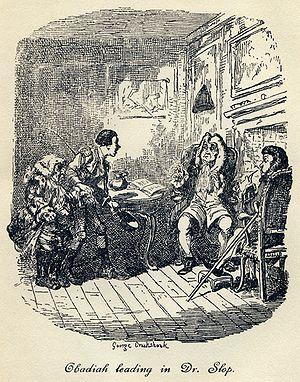
Une digression est une figure de style qui consiste en un changement temporaire de sujet dans le cours d'un récit, et plus généralement d'un discours, pour évoquer une action parallèle ou pour faire intervenir le narrateur ou l'auteur.